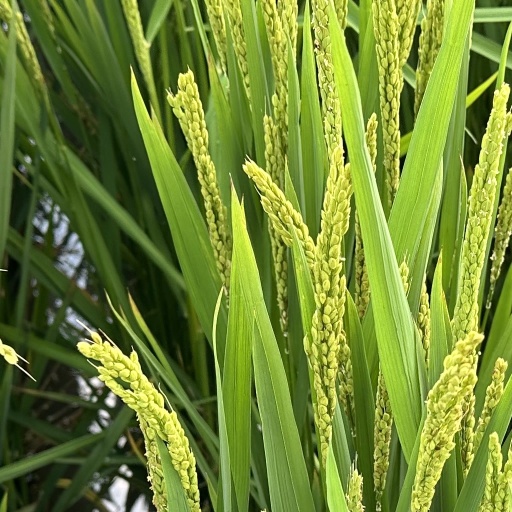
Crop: rice